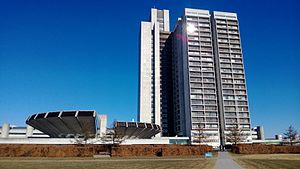
Herlev Hospital / Billeder
Herlev Hospital, tidligere Amtssygehuset i Herlev, er et sygehus i Herlev. Bygningen er Danmarks højeste etagebygning med 25 etager, en højde på 120 meter og et grundareal på 30.000 m². Det blev indviet i 1976 efter en byggeperiode på 10 år. Hospitalet er et af landets største med en medarbejderstab på 4.000. Det er et områdehospital under Region Hovedstaden med døgnåben akutmodtagelse og en lang række specialafdelinger for hele hovedstadsområdet.